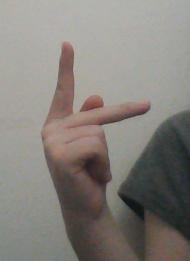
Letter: dha